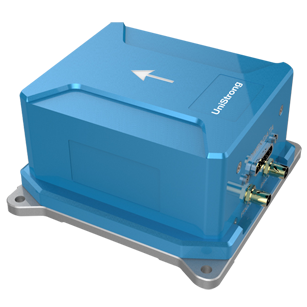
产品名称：GNSS MEMS惯性组合导航系统-UGM532
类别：惯导
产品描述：该产品可应用于测量、测绘、导航、定位等领域。具备支持GNSS卫星信号接收、姿态测量、数据存储等主要功能。具有高精度等产品特点。